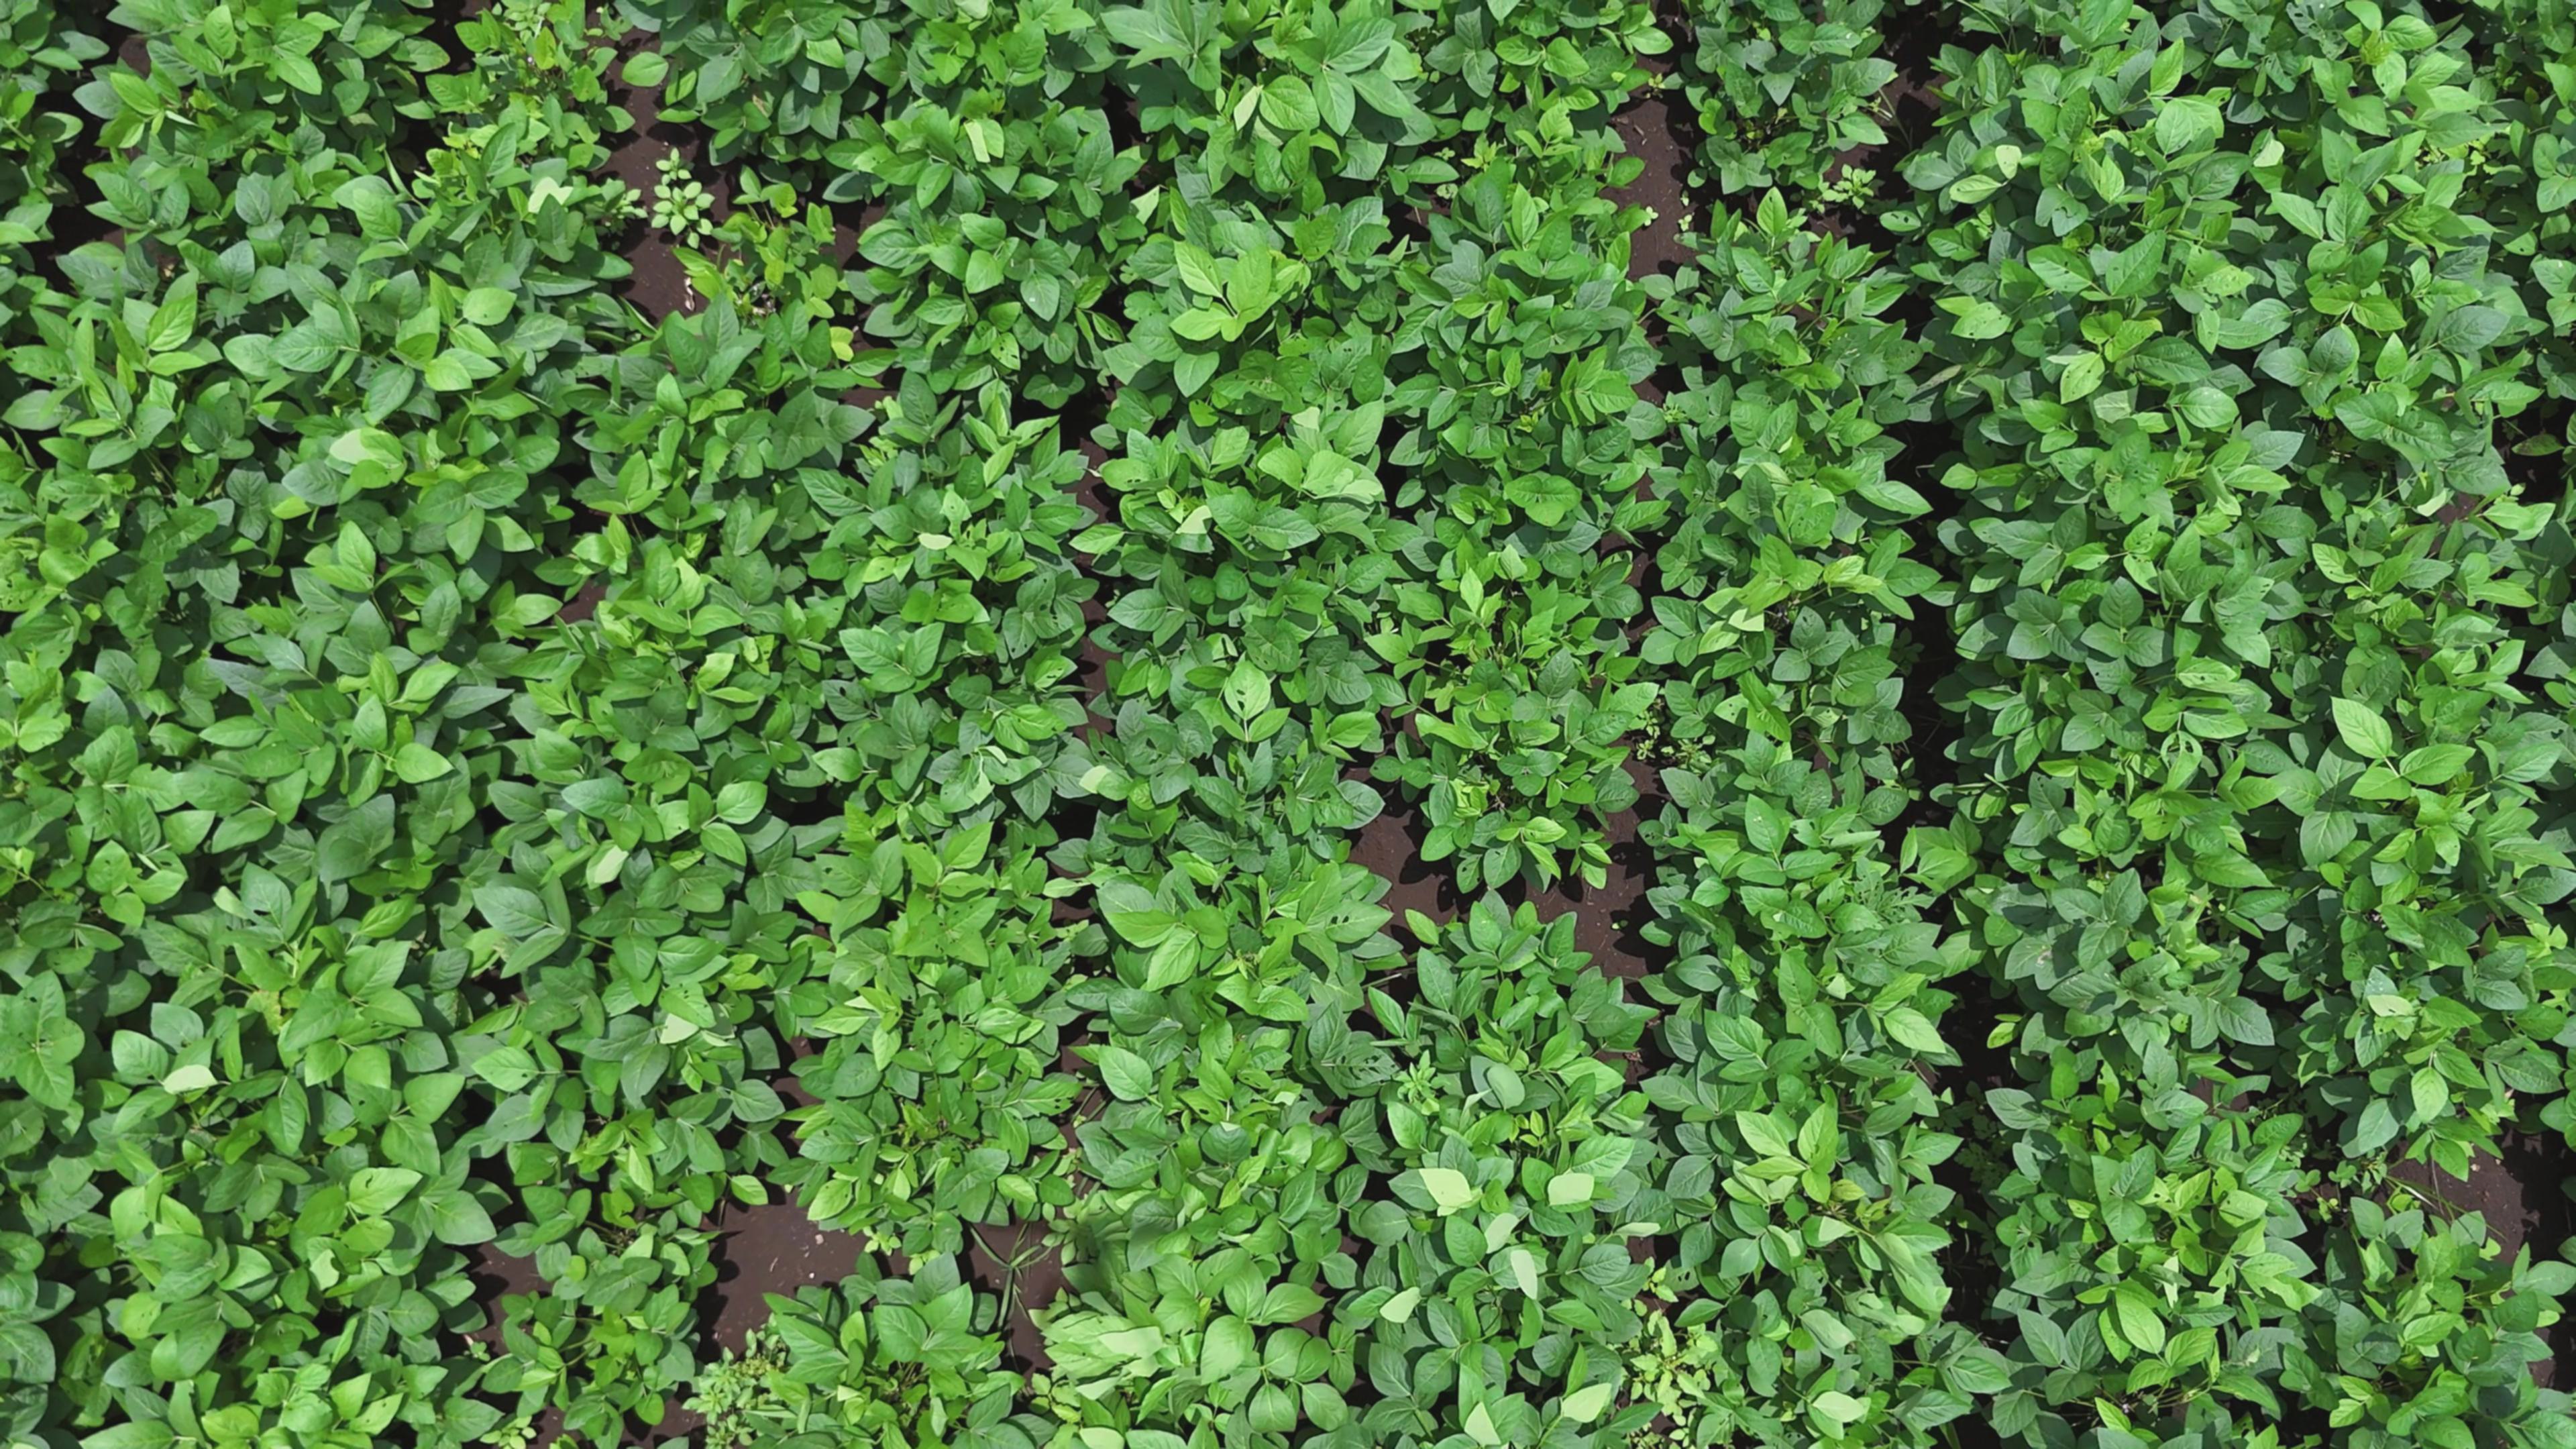
Label: Healthy